Simultaneous game

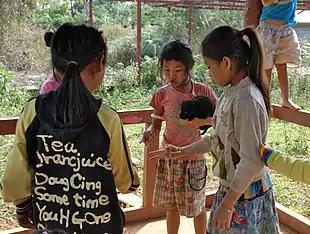
Rock–paper–scissors is an example of a simultaneous game.

In game theory, a simultaneous game or static game is a game where each player chooses their action without knowledge of the actions chosen by other players. Simultaneous games contrast with sequential games, which are played by the players taking turns (moves alternate between players). In other words, both players normally act at the same time in a simultaneous game. Even if the players do not act at the same time, both players are uninformed of each other's move while making their decisions. Normal form representations are usually used for simultaneous games. Given a continuous game, players will have different information sets if the game is simultaneous than if it is sequential because they have less information to act on at each step in the game. For example, in a two player continuous game that is sequential, the second player can act in response to the action taken by the first player. However, this is not possible in a simultaneous game where both players act at the same time.